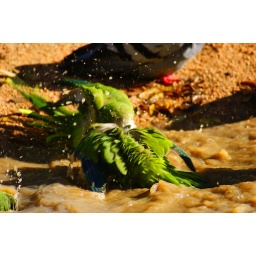
I stumbled upon these bright green birds in the middle of Barcelona.